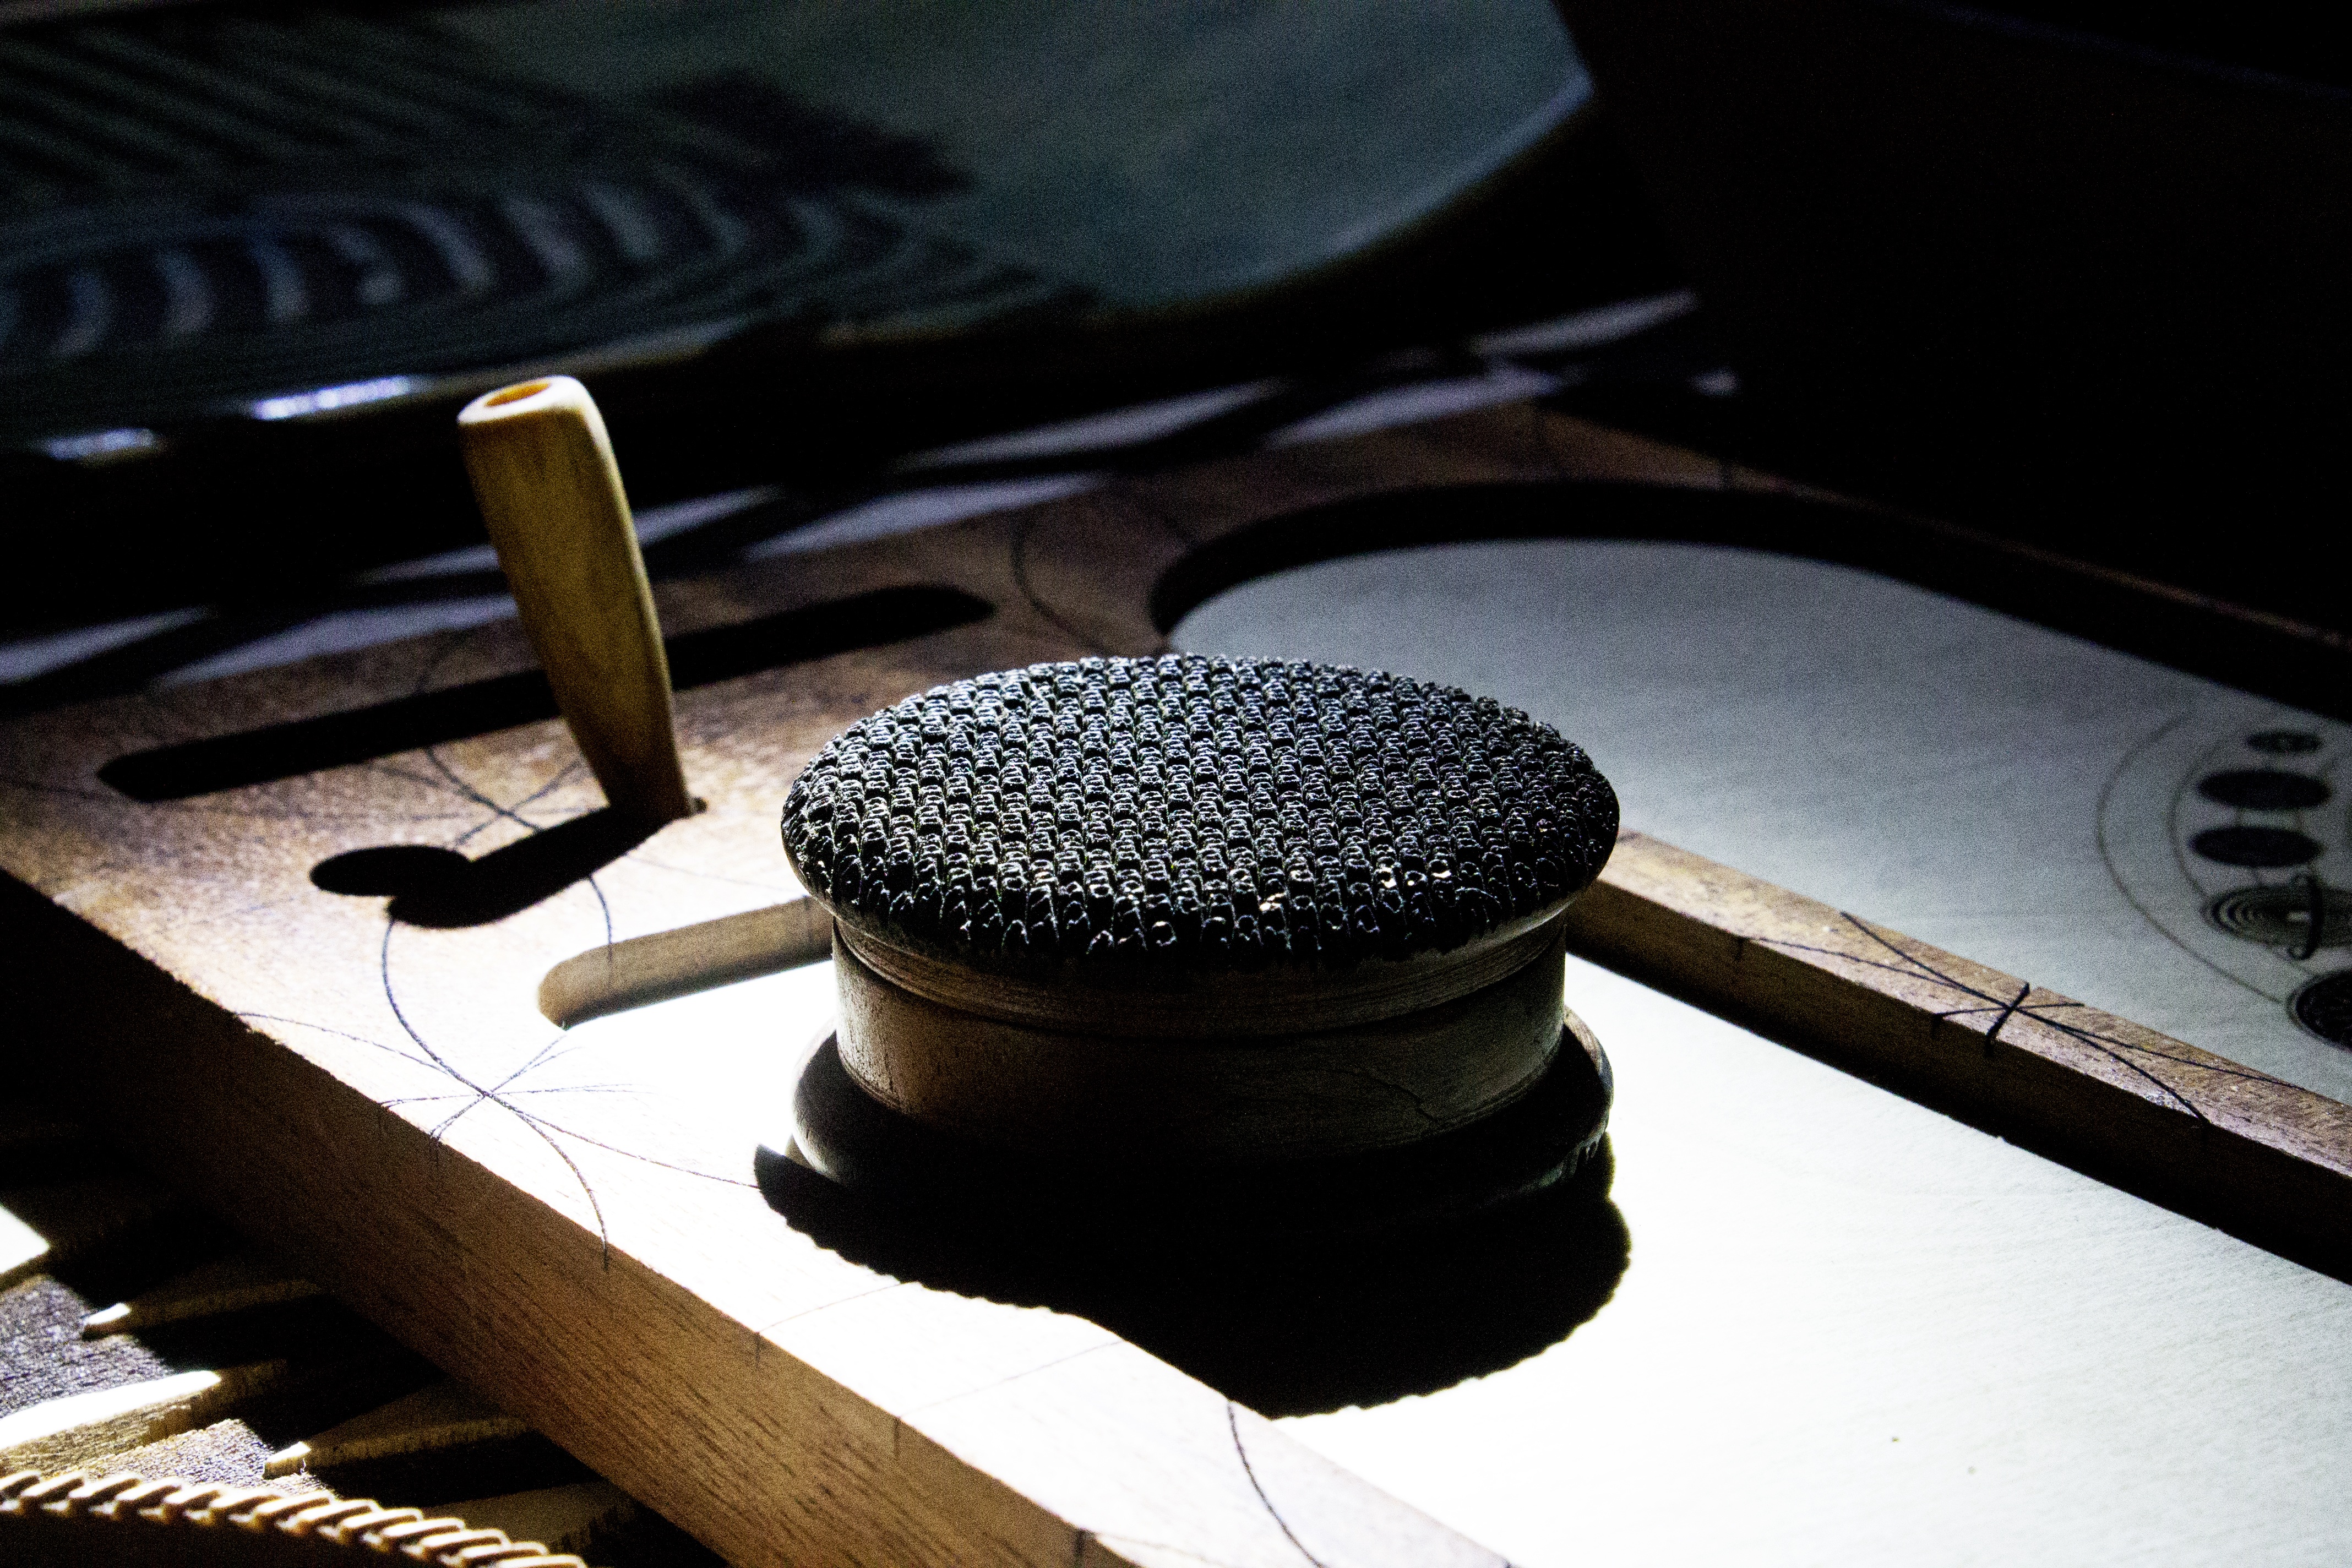
technology, guitar, piano, black, musical instrument, close up, product, eye, custom, fabrication, los angeles, cannabis, string instrument, electronic device, marajuana, laser engraved, dtla, stone design, joint holster